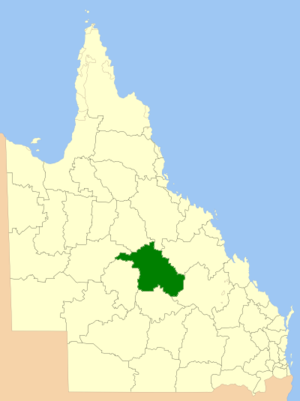
La région de Barcaldine est une nouvelle zone d'administration locale dans le centre du Queensland en Australie.